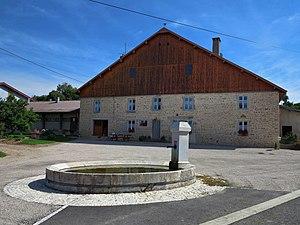
Abreuvoir rond devant ferme comtoise
Servin est une commune française située dans le département du Doubs en région Bourgogne-Franche-Comté. Les habitants s'appellent les Servinois et Servinoises.